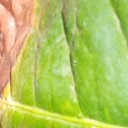
Label: Phoma